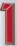
Number: 1